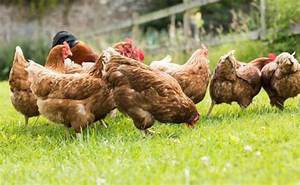
Label: gallina